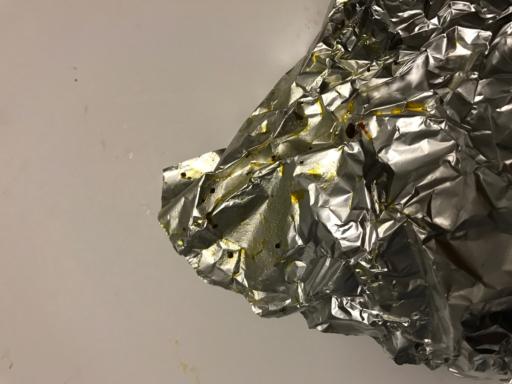
Waste category: metal